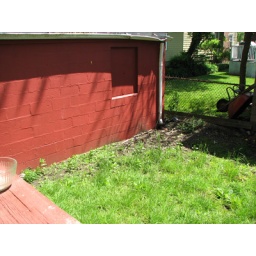
back yard - he said he was going to plant a tree by the fence. or something.